Osvaldo Bignami

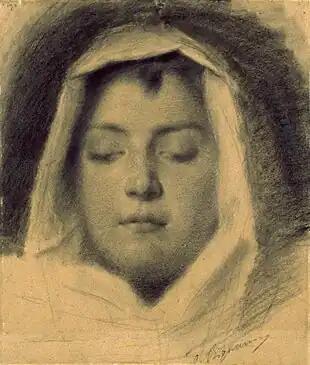
Studio di testa femminile, 1890 (Art collections of Fondazione Cariplo)

Osvaldo Bignami was apprenticed to a decorative artist in Milan, where he moved when he was in his twenties, and later enrolled at the Brera Academy. From his earliest work, he was oriented towards fresco decoration: this was the technique he used in the portraits of Masaccio and Giovanni Bellini (originally on the loggias of the Brera Palazzo in Milan and now lost) which won him the Mylius Prize in 1893 and 1894. He was a regular participant in the Brera exhibitions until 1900. His most noteworthy paintings were those with religious subjects, genre scenes and the portraits of Luigi Sabatelli, Giacomo Mantegazza and Enrico Zanoni (formerly in Milan, Società Artisti e Patriottica). In later years he devoted himself to the decorative painting of civic buildings, such as Teatro Fraschini in Pavia (1909), and religious buildings, such as some of the chapels at the Monumental Cemetery in Lodi (1902–1914) and the church of Santa Maria del Carmine in Milan (1904, 1909). He also experimented with lithography.